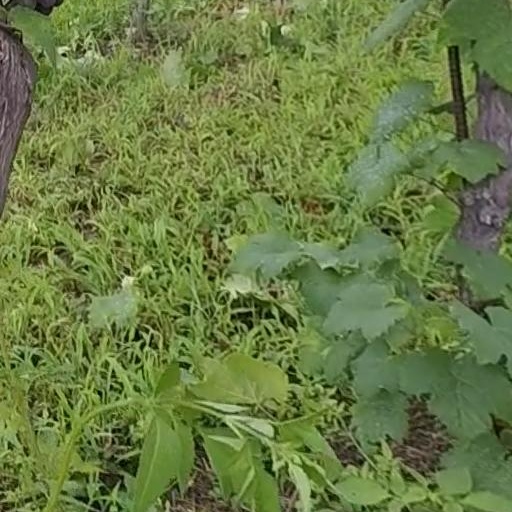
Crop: grape